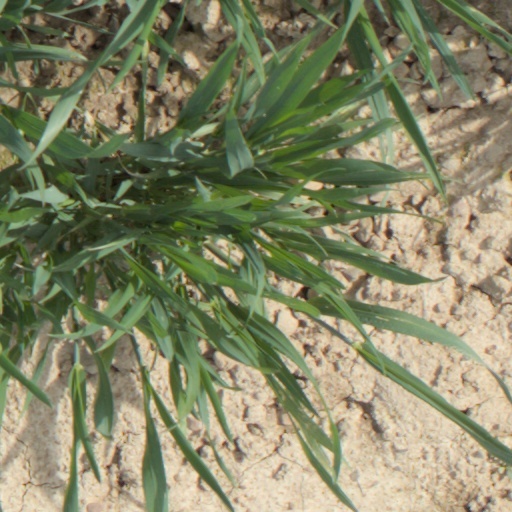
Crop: wheat